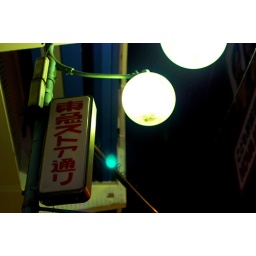
Some of the remaining old street lights by Nakameguro Station, yet to be transformed by the new building projects.